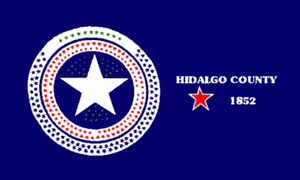
Le comté de Hidalgo, en anglais : Hidalgo County, est un comté situé dans l'extrême sud de l'État du Texas aux États-Unis. Fondé le 24 janvier 1852, son siège de comté est la ville d'Edinburg. Selon le recensement de 2010, sa population est de 774 769 habitants, estimée, en 2018, à 865 939 habitants. Le comté a une superficie de 4 099,6 km², dont 4 068,5 km² en surfaces terrestres. Le comté est nommé en l'honneur du prêtre Miguel Hidalgo, considéré comme le père de la guerre d'indépendance du Mexique.